Tyson Gay

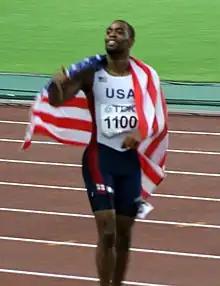
Gay after winning the 100 m at the Osaka World Championships

Upon turning professional, Gay entered the USA Outdoor Championships, where he took silver in the 200 m with 20.06 s. He was selected for the 200 m at the 2005 World Championships in Athletics in Helsinki and finished fourth, beaten by three of his compatriots (Justin Gatlin, Wallace Spearmon and John Capel). This completed the unprecedented feat of a single nation taking the top four positions at the championship event. Gay formed part of the relay team but a poor baton exchange between Mardy Scales and Leonard Scott resulted in disqualification. Later in the month, Gay briefly turned his attentions to the 100 m and scored a season's best of 10.08 s at the Rieti Grand Prix.